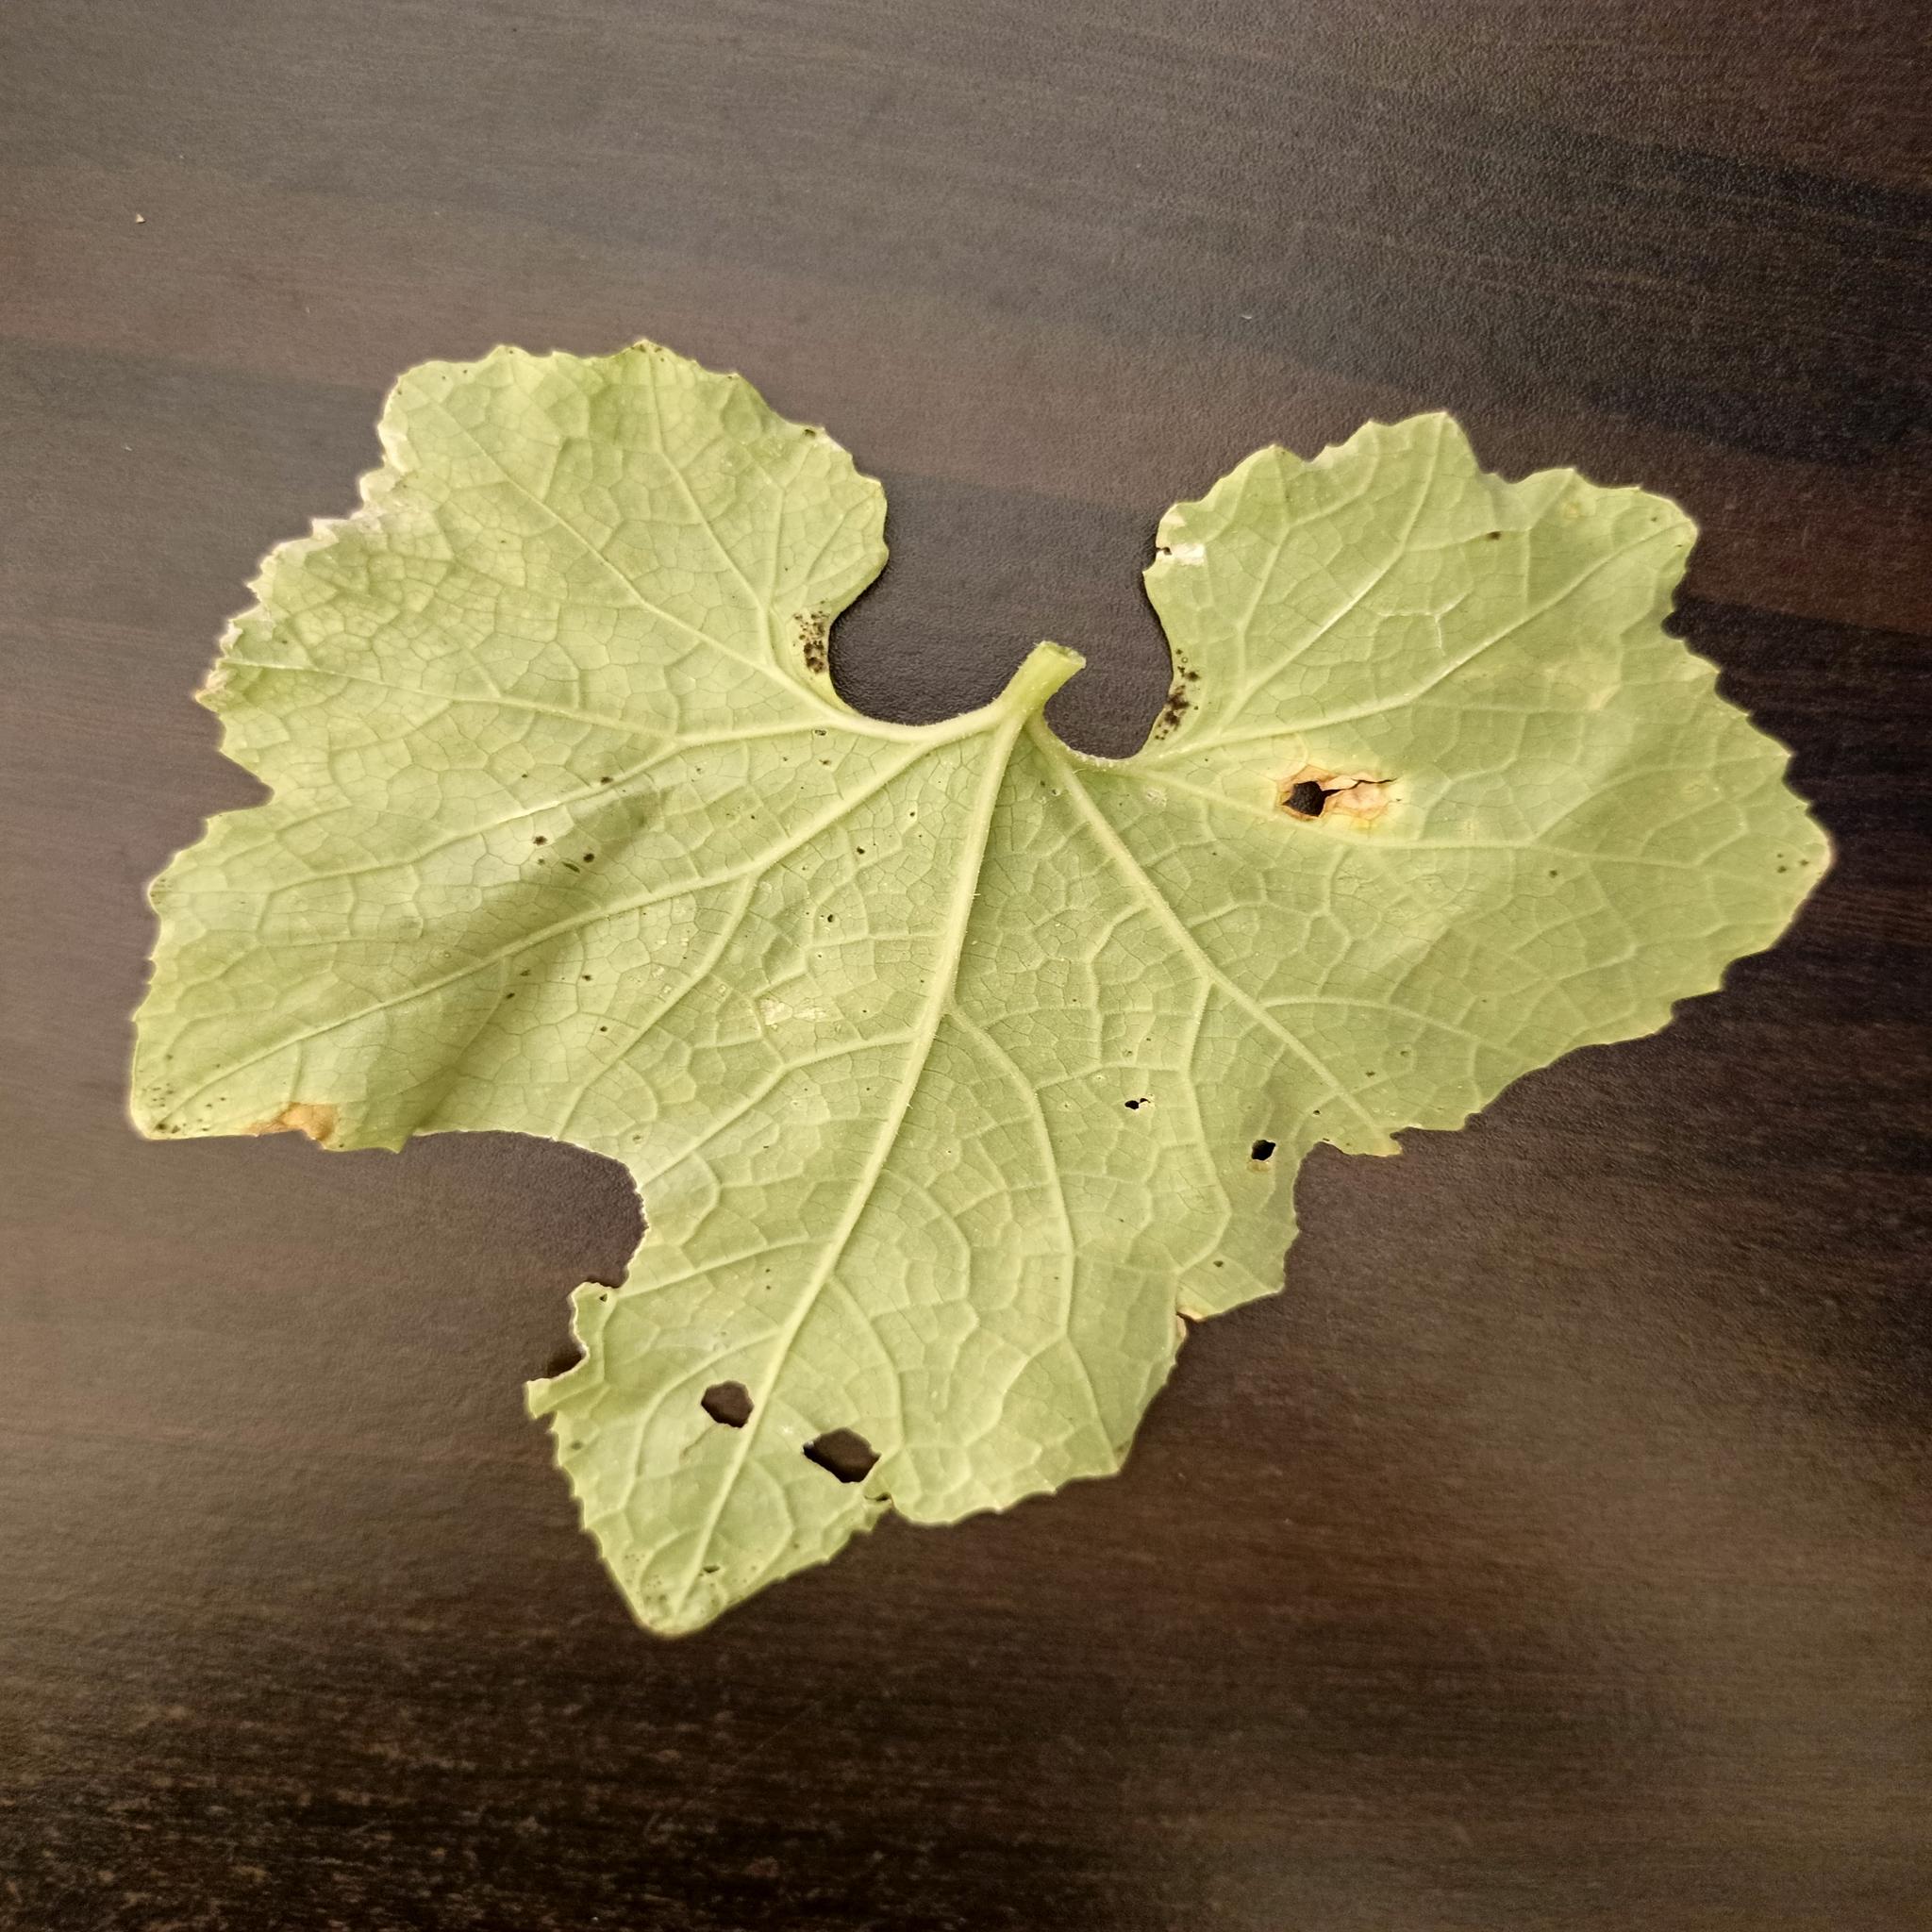
Label: Downy mildew